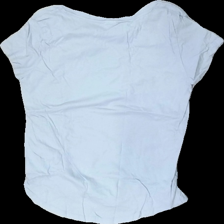
View: back
Type: T-shirt
Category: Ladies
Brand: H&M
Colors: Blue
Material: 100% cotton
Cut: Regular, C-collar
Size: S
Season: All
Price range: <50
Recommended usage: Recycle